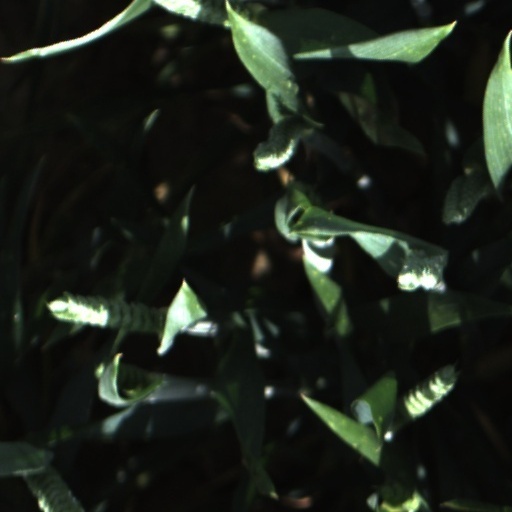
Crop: wheat